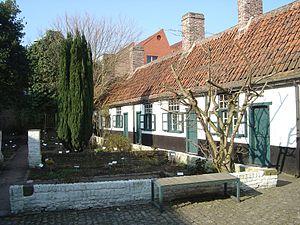
Cette page regroupe l'ensemble des monuments classés de la ville de Courtrai.